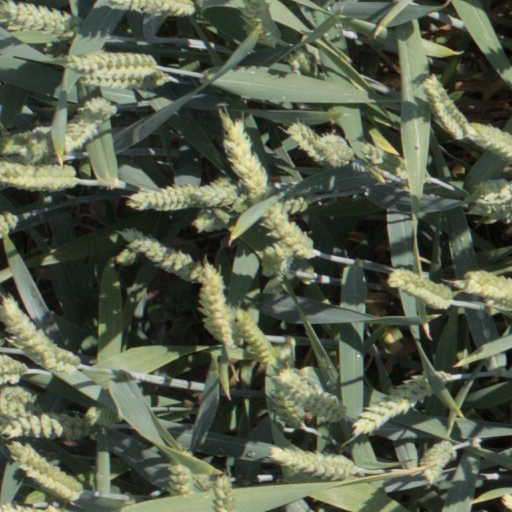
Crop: wheat